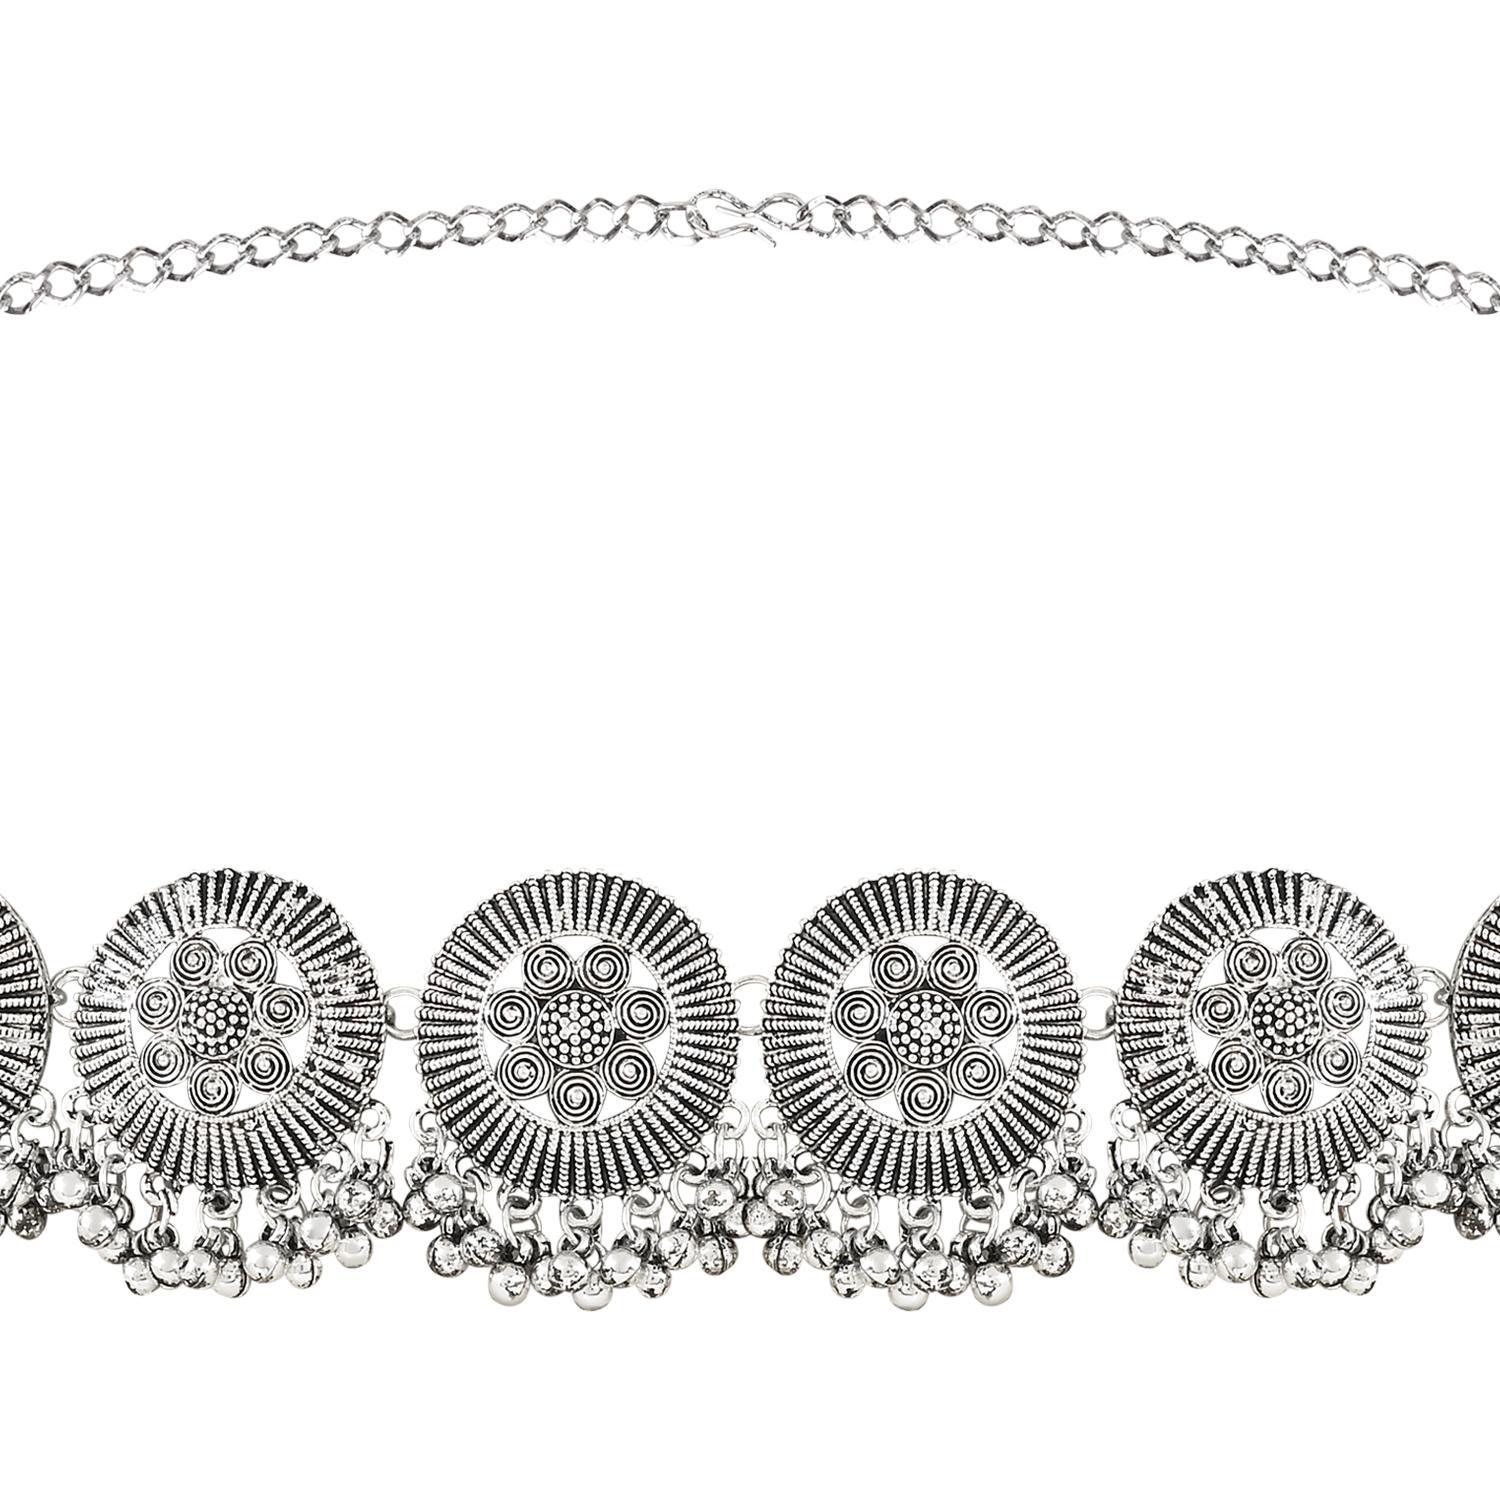
I Jewels Silver Oxidised Traditional Ethnic Embellished With Ghungroo Adjustable Boho Belly Chain/Kamarband For Women (B048S)
Type: Traditional Jewellery
Brand: I Jewels
Price: Rs. 699
 A silver oxidized traditional ethnic waist chain embellished with ghungroo is a beautiful piece of jewelry that combines cultural elements with a bohemian style. The waist chain is typically designed with silver metal that has undergone an oxidization process, giving it an antique look. The chain is adjustable, allowing it to be worn at various lengths around the waist.
Features: QUALITY: The Kamarband is made of high-quality metal that is silver plated to provide durability and a luxurious look.,GIFTING IDEA - The Kamarband makes a great gifting option for women on occasions such as weddings, festivals, and other special events.,STYLE TIP - The Kamarband can be paired with traditional Indian wear such as sarees or lehengas to add a touch of elegance and glamour to the outfit.
Included: 1 Belly Chain